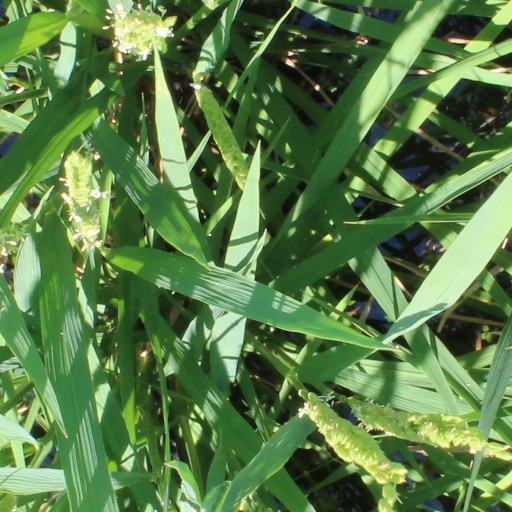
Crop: rice